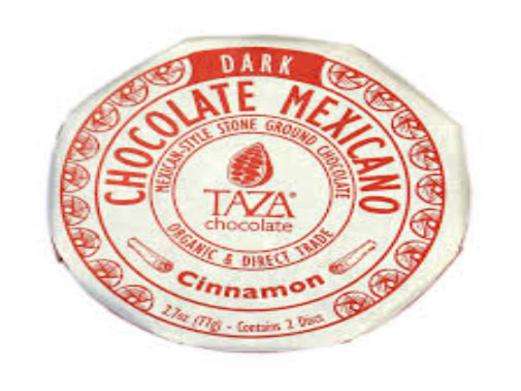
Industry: Food